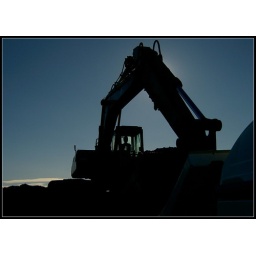
Heavy duty work in Iceland.A friend of mine is loading earth onto the bed of a MAN truck with a digger.